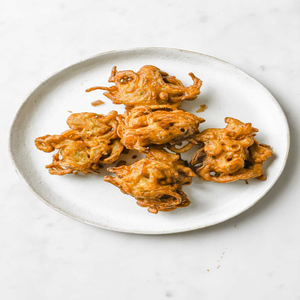
Dish: pakora